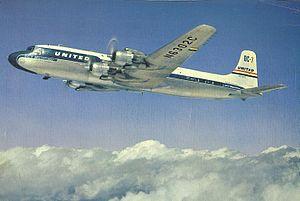
Le 30 juin 1956, un Lockheed Constellation de la Trans World Airlines et un Douglas DC-7 d'United Airlines entrent en collision au-dessus du Grand Canyon puis s'écrasent, causant la mort de leurs 128 occupants. Les deux avions ont décollé de l'aéroport international de Los Angeles : le DC-7, assurant le vol UA718, doit rejoindre Chicago ; le vol TWA02, du Constellation, est à destination de Kansas City, dans le Missouri.